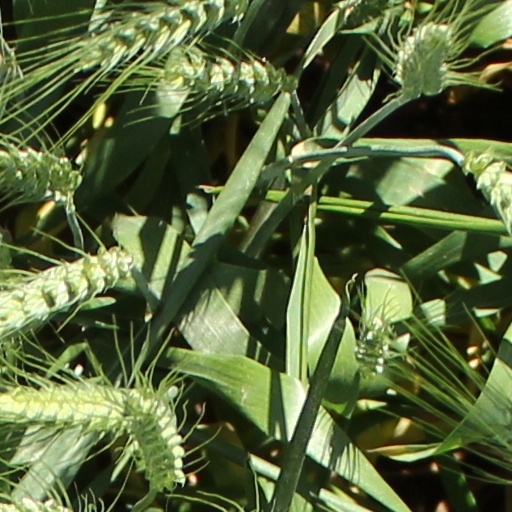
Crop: wheat